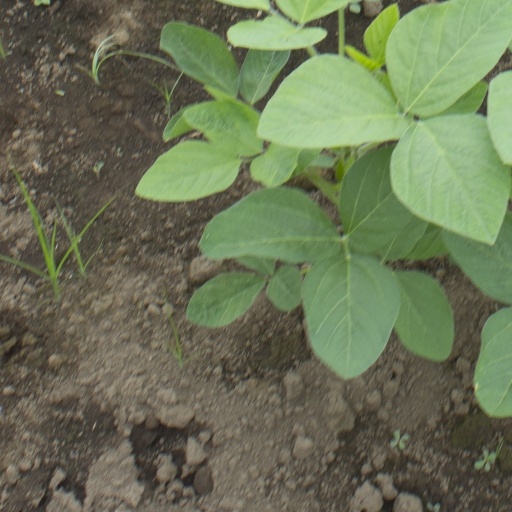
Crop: soybean